Panamerican Machinery

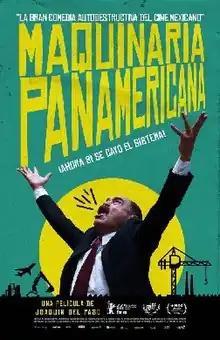
Theatrical release poster

Panamerican Machinery (Spanish: Maquinaria Panamericana) is a 2016 Mexican-Polish absurdist comedy-drama film directed by Joaquin del Paso (in his directorial debut) and written by Del Paso & Lucy Pawlak. Starring Javier Zaragoza, Ramiro Orozco, and Irene Ramirez. The film was named on the shortlist for Mexican's entry for the Academy Award for Best International Feature Film at the 89th Academy Awards, but it was not selected.